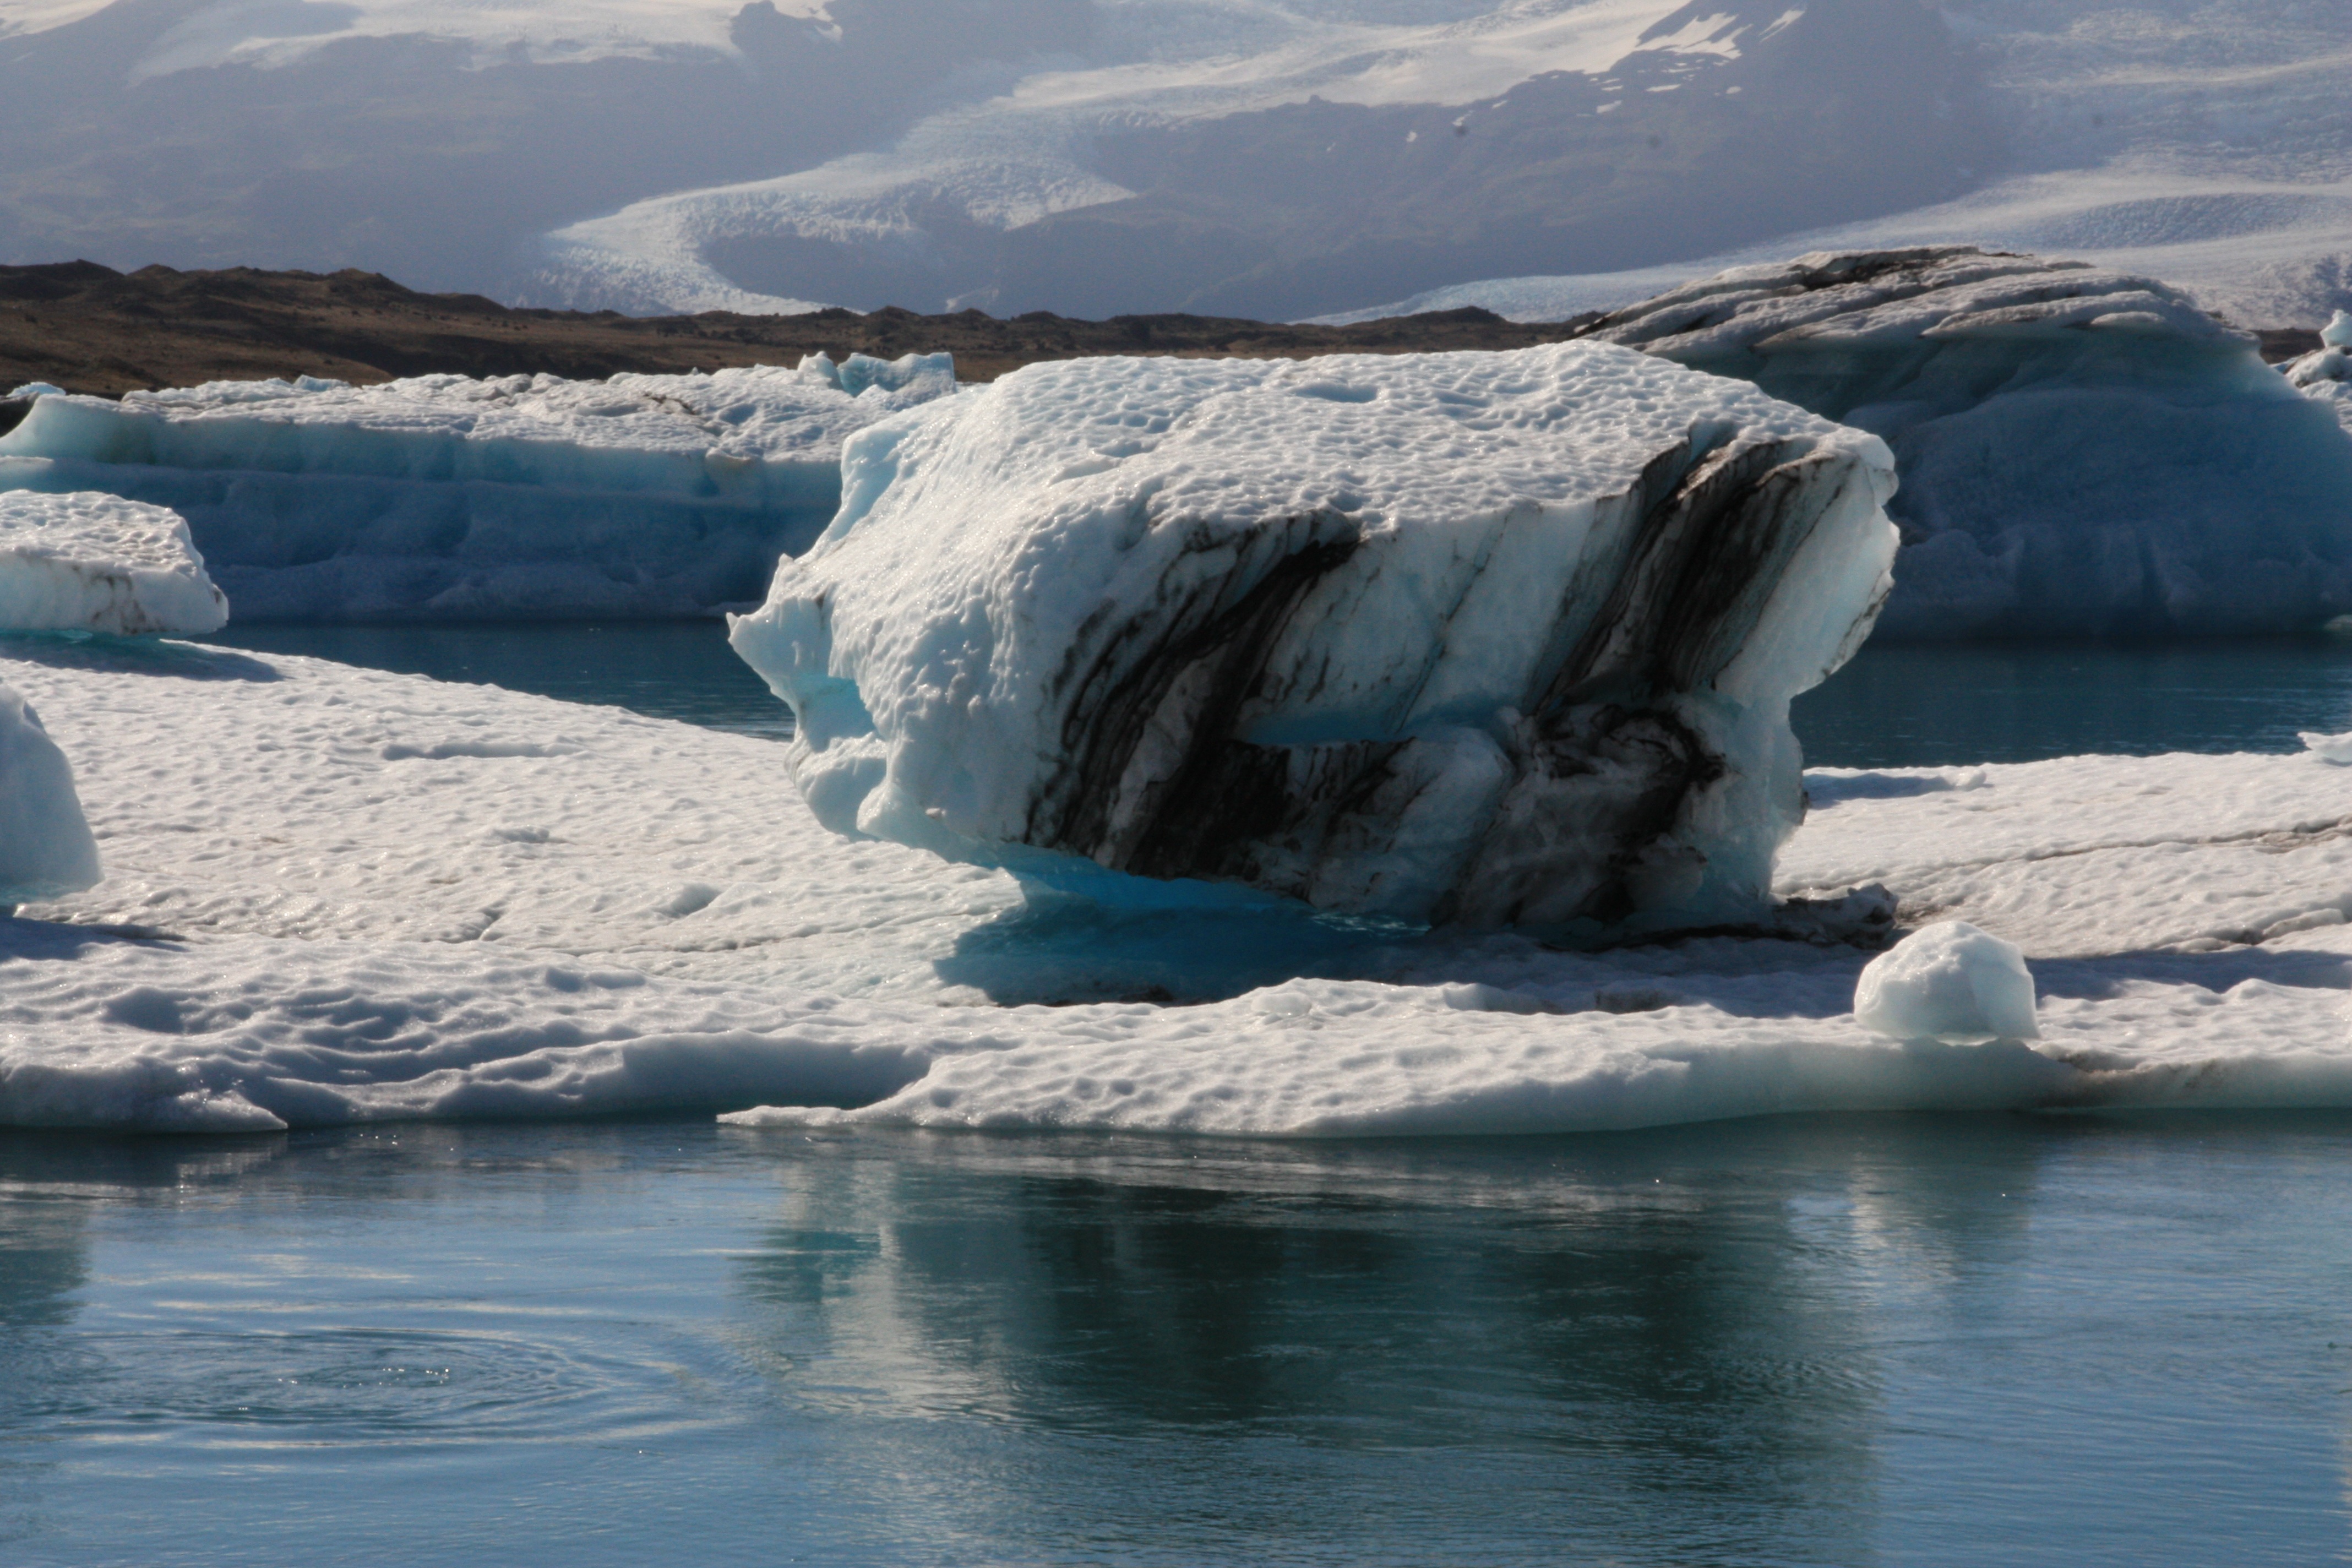
sea, coast, ocean, ice, glacier, lagoon, fjord, iceland, arctic, iceberg, jokulsarlon, icebergs, freezing, ice floes, landform, eternal ice, arctic ocean, chunks of ice, glacial landform, wind wave, ice cap, sea ice, polar ice cap